Yelena Polenova

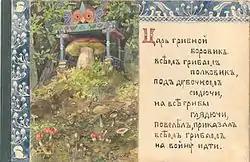
Illustration from "War of the Mushrooms"

She did so well at ceramics that the Society gave her a stipend to study in Paris; something which few women artists received. There, she worked with Théodore Deck and Evdokim Egorov (1832-1891) and had her first exposure to Art Nouveau. Upon returning to Saint Petersburg, she taught porcelain painting and created pieces of Victorian majolica.